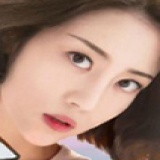
diễn viên Lý Khê Nhuế